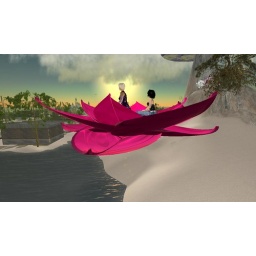
flying in a lotus flower